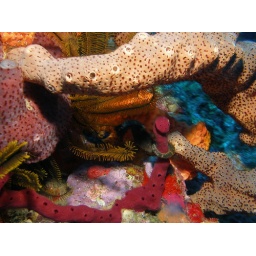
sea horse wrapped around red coral head sideways